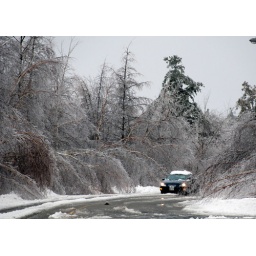
Taken during a freezing rain storm. The trees were bending over the roads